Studebaker President

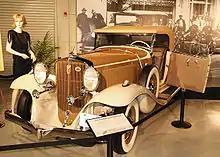
1932 President Convertible Coupe in the collection of the Studebaker National Museum.

The primary advances of the 1931 engine was the increase in displacement to and the crankshaft was drilled for oil passage to each of its nine large main bearings. At this time, the straight-eight engines of many other firms had only five bearings; connecting the crank throws of every pair of cylinders between said bearings, their crankshafts had a heavy diagonal beam to take the stress, and the lubrication of the bearings was not as effective. Other advances for performance were that the valves had spring dampers and the muffler was a straight-through type. With these improvements the engine achieved . It also had modern filters for air, oil, and fuel, an improved thermostat, and a Lanchester vibration damper.